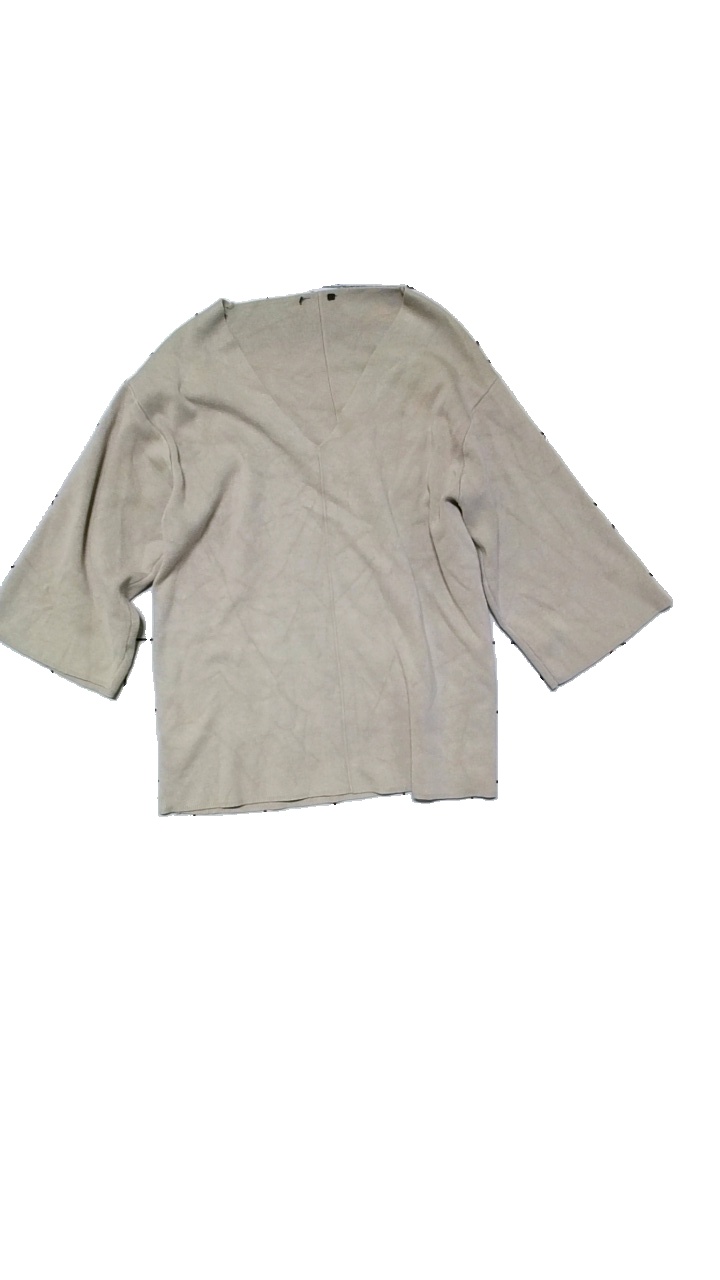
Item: Sweater (Ladies)
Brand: Lindex
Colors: Beige
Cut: Loose, V-collar
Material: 77% viscose, 23% polyester
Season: All
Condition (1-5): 3
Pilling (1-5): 3
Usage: Reuse
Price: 50-100